Floral design

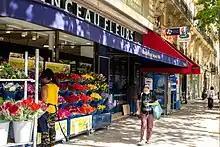
A florist's shop in Paris

Floral design course are typically cheaper than most higher education programs, and can cost anywhere from US$125 to over US$25,000. Most courses take around six to eighteen months to complete.